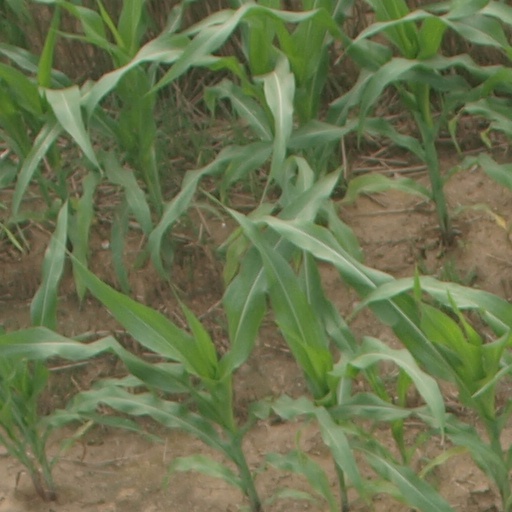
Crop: maize; corn